Sheuli Azim

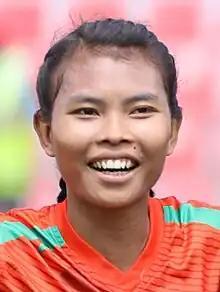

Sheuli Azim (born 2001) is a Bangladeshi professional footballer who plays as a right-back or a centre-back for Bashundhara Kings Women and the Bangladesh women's national football team. She previously played for the Bangladesh U-16 and the Bangladesh U-14, that won AFC U-14 Girls' Regional Championship – South and Central in 2015 in Nepal. She currently plays football at the Kolsindur High School in Mymensingh. She played all five matches at 2017 AFC U-16 Women's Championship qualification in Group C held in Dhaka, Bangladesh.